Penobscot

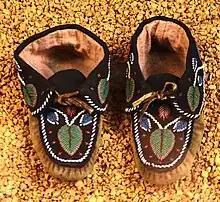
Penobscot beaded moccasins, American Museum of Natural History

In 1790, the young United States government enacted the Nonintercourse Act, which stated that the transfer of reservation lands to non-tribal members had to be approved by the United States Congress. Between the years of 1794 and 1833, the Penobscot and Passamaquoddy tribes ceded the majority of their lands to Massachusetts (then to Maine after it became a state in 1820) through treaties that were never ratified by the US Senate and that were illegal under the constitution, as only the federal government had the power to make such treaties. They were left only the Penobscot Indian Island Reservation.